Swa Saw Ke

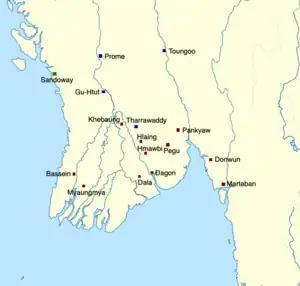
Key locations of the war

In December 1385, Swa launched a two-pronged invasion of Lower Burma down the Irrawaddy and Sittaung rivers, and Laukpya sent in his navy from the delta. The two Ava armies (combined 13,000 men, 1000 cavalry, 40 elephants) were officially led by Swa's young sons, Crown Prince Tarabya, 17, and Prince Minkhaung of Pyinsi, 12; the youngsters were aided by Swa's two best generals, Thilawa and Theinkhathu. The invading armies, assisted by Laukpya's forces, went on to occupy much of the Pegu province but could not break through the Hmawbi–Pegu corridor for over five months. Then, Razadarit made a tactical error. The young king came out of Pegu, and counterattacked the Ava-occupied Fort Pankyaw. Ava forces nearly cornered Razadarit outside Pegu but Razadarit made it inside the capital due to Minkhaung's failure to follow orders.